Venturi Music Collection

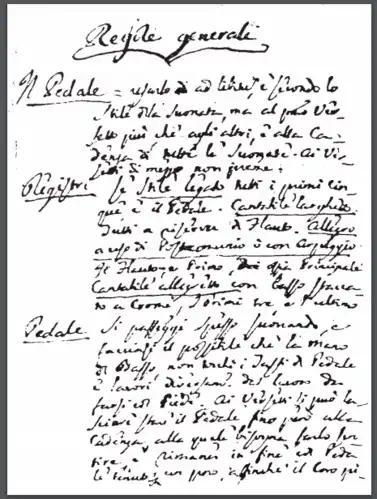
Manuscript from Regole generali anonymous, conserved by Pietro Sermolli, an example of a sole and unique piece conserved in the Venturi Music Collection

The Collection began with the private collection of the Sermolli family, a Tuscan nobile family that had bought musical manuscripts until the 1700s. In 1933, Antonio Venturi (1905-1981), teacher at Montecatini High School, musician, and collectionist, convinced Alessandro Pichi-Sermolli, who was on the verge of selling all of his belongings, to entrust him with the management of the musical documents. Venturi united the Sermolli manuscripts with his own personal paper collection, bought from ragmen, originating from the Distanti Academy, running in Pistoia and Gavinana (San Marcello Pistoiese).